County of Titheroo, Queensland

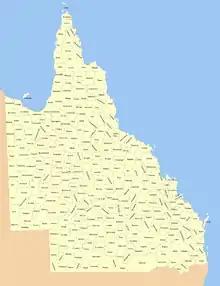
Queensland cadastral divisions 1901

Titheroo County is one of the 318 counties of Queensland, Australia. The county is divided into civil parishes. It is within the South Gregory Land District.